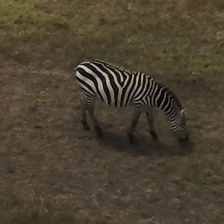
Pose orientation: right